Hüsker Dü

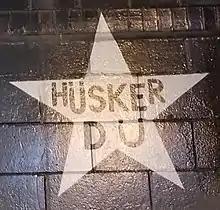
Hüsker Dü's star on the outside mural of the Minneapolis nightclub First Avenue

Hüsker Dü is widely regarded as one of the key bands to emerge from the 1980s American indie scene. Music writer Michael Azerrad asserted in his 2001 book "Our Band Could Be Your Life" that Hüsker Dü was the key link between hardcore punk and the more melodic, diverse music of college rock that emerged. Azerrad wrote, "Hüsker Dü played a huge role in convincing the underground that melody and punk rock weren't antithetical." According to Stephen Thomas Erlewine of AllMusic said the band laid the groundwork for the "roaring punk-pop" that achieved mainstream popularity in the 1990s, explaining, "Not only did they shape the sound of the music, they shaped the way independent bands made the transition to the major labels; they showed other bands that it was possible to record uncompromising music on a major label without losing any integrity or creative control." The band helped set a new precedent by being one of the first bands from the American indie scene to sign to a major record label, which helped establish college rock as "a viable commercial enterprise." According to "Consequence", "the band’s near-flawless trifecta of "Zen Arcade", "New Day Rising", and "Flip Your Wig" – all recorded between 1984 and 1985 – pretty much penned the sonic script for every guitar rock band that followed in its wake."